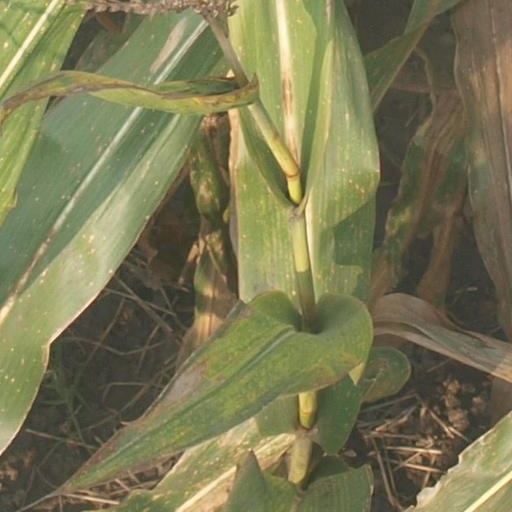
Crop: maize; corn